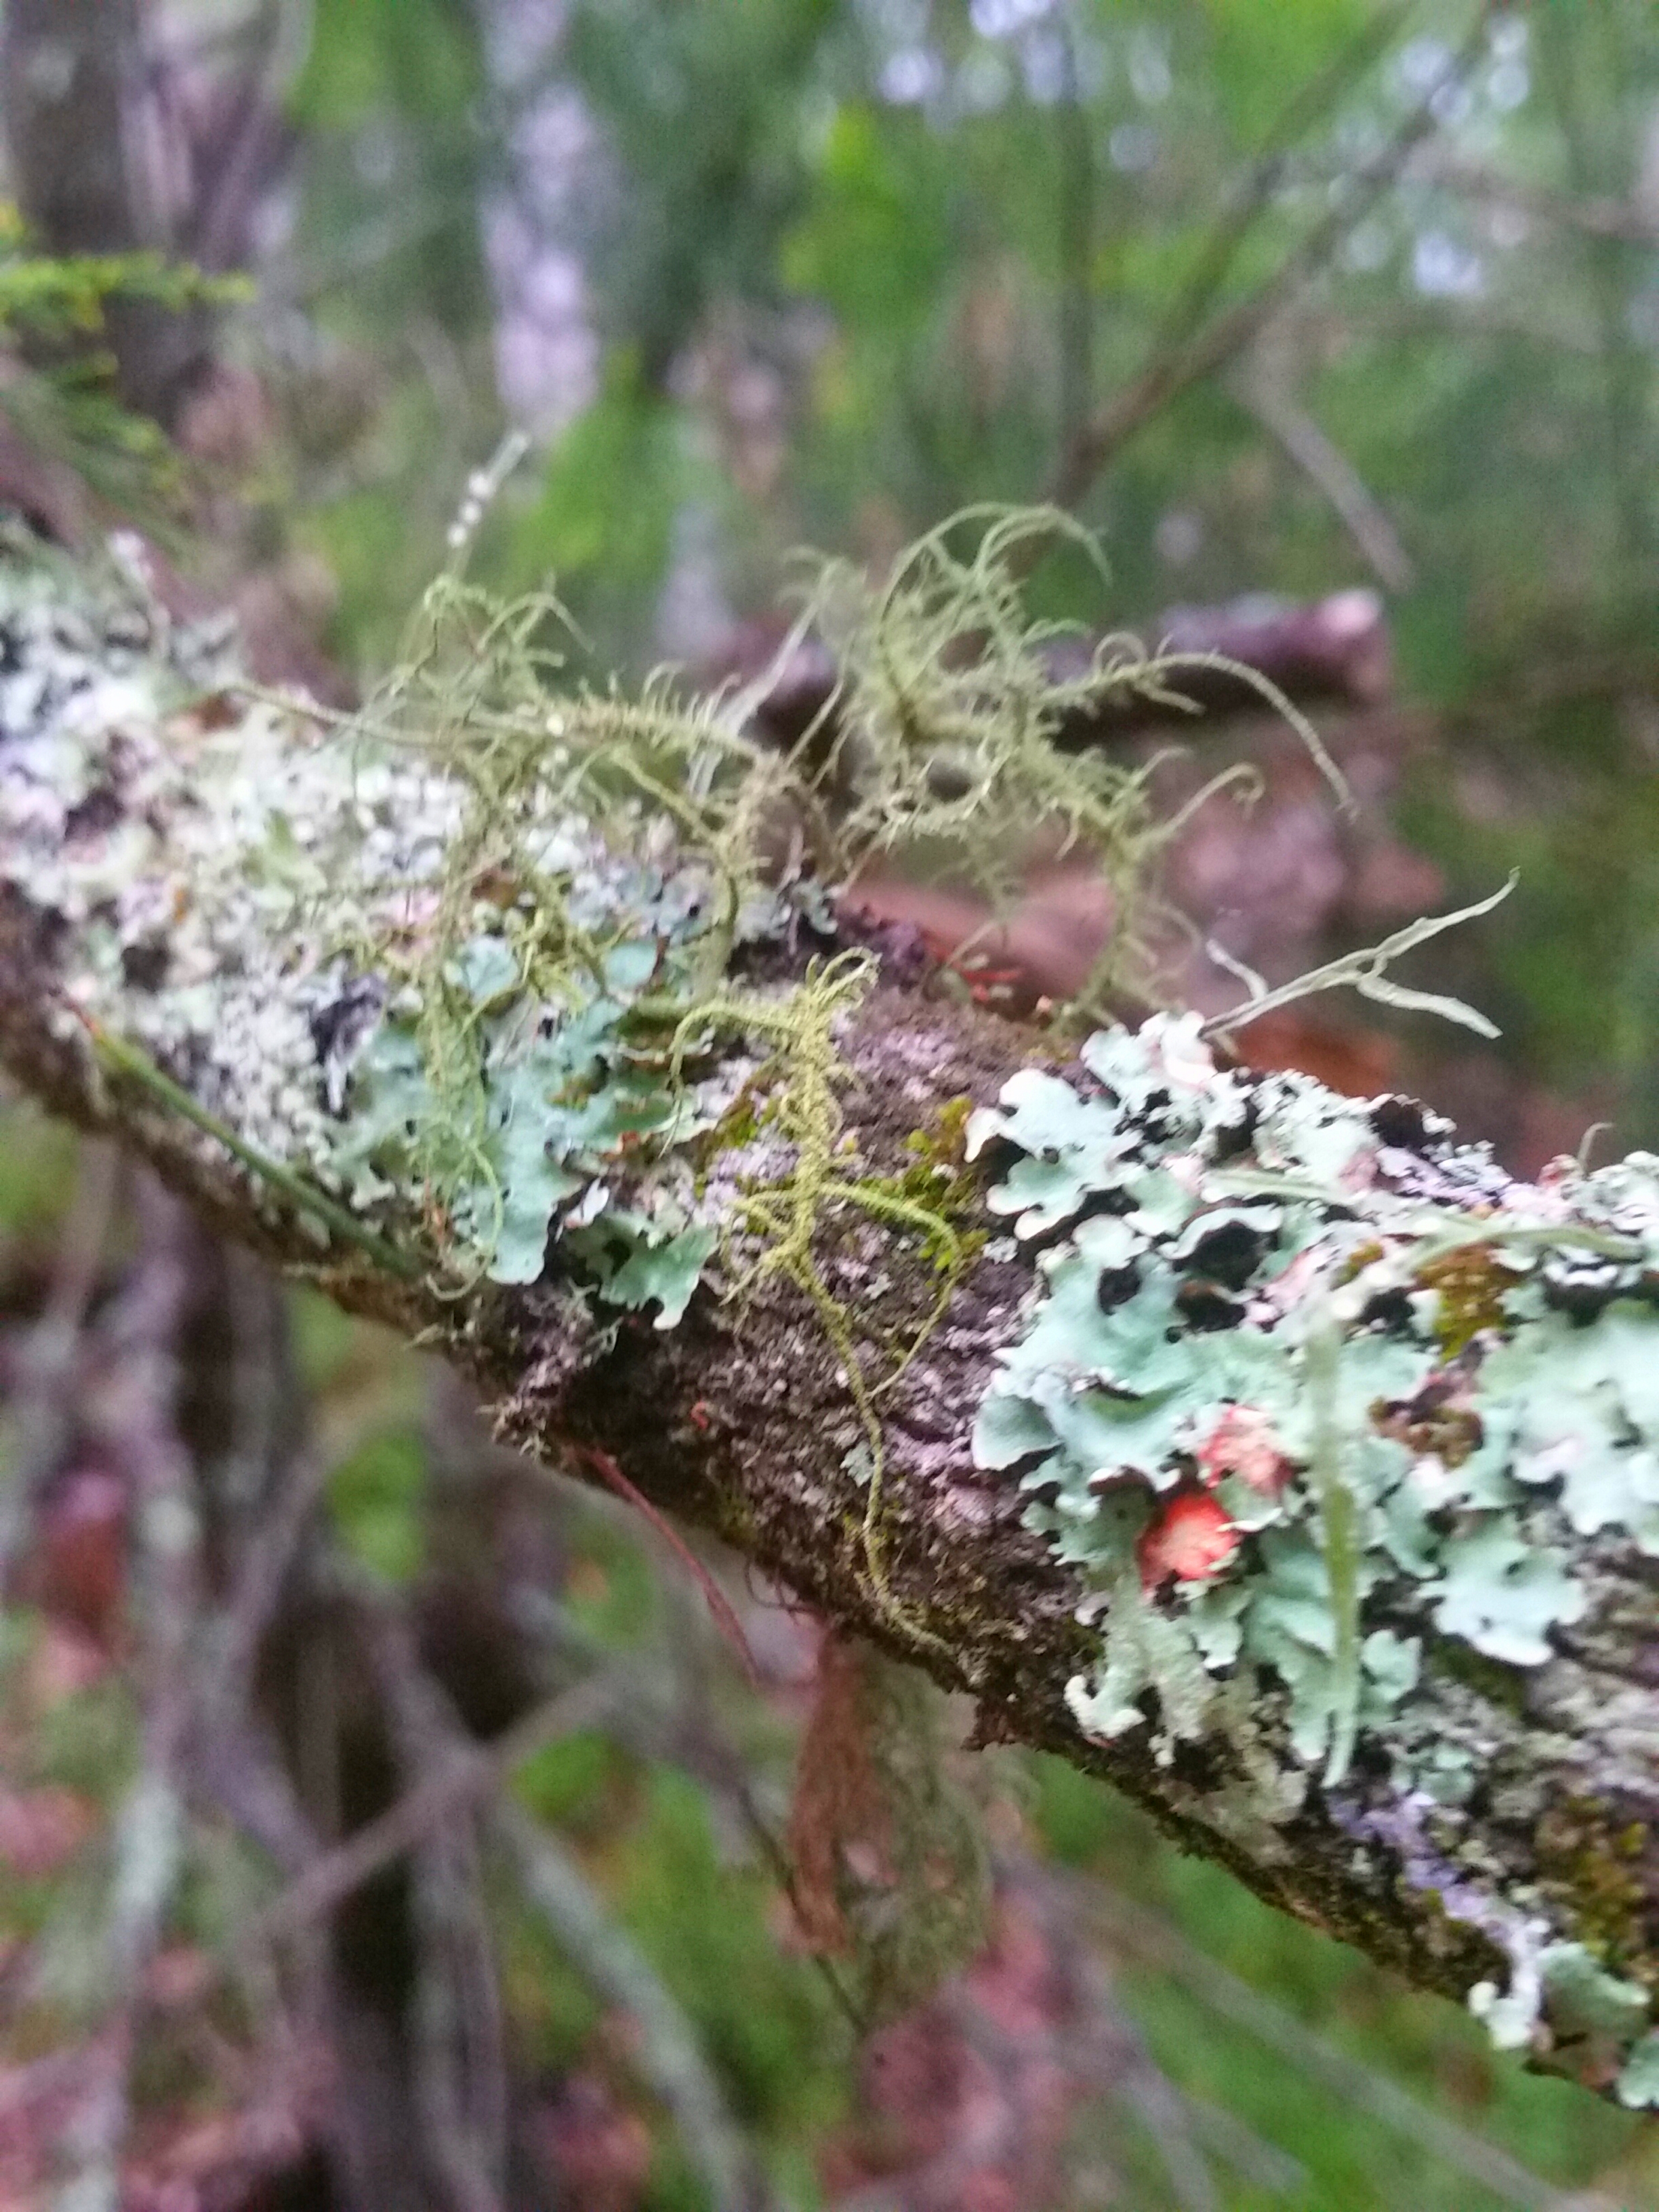
beach, grass, branch, plant, rain, leaf, flower, frost, moss, herb, produce, flora, wildflower, southcoastnsw, australia, lichen, treebranch, shrub, macro photography, flowering plant, land plant